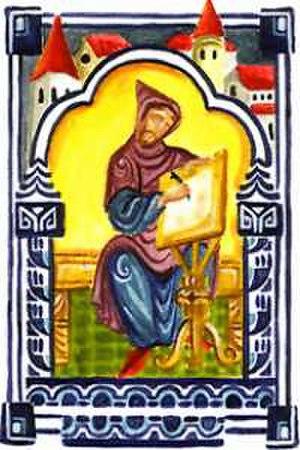
Denys le Petit, né vers 470 dans la province romaine de Scythie mineure sur les bords du Pont Euxin et mort entre 537 et 555 à Rome, est un religieux chrétien érudit, installé à Rome de l'an 497 environ à sa mort, qui fut l'un des principaux « passeurs », à son époque, entre les chrétientés orientale et occidentale. Traducteur de textes du grec en latin, ayant travaillé sur le droit canon et le comput, il est resté célèbre pour avoir calculé l’Anno Domini qui a servi à dater les années depuis la naissance conventionnelle de Jésus-Christ et qui est toujours utilisé de nos jours pour la datation.
L'Ouvrier de la nuit est le premier roman publié de l'écrivain Bernard Clavel, paru en 1956 aux éditions Julliard puis en livre de poche comme la plupart de ses romans. Il a également été réédité chez Robert Laffont en 1971 sous le titre Jura.
Un écrivain ou une écrivaine est une personne qui est habile dans l'art d'écrire ou, dans une acception plus restreinte du terme, une personne qui rédige des ouvrages littéraires. Dans ce dernier cas, cet individu peut aussi être désigné par l'expression « homme de lettres » ou « femme de lettres ».